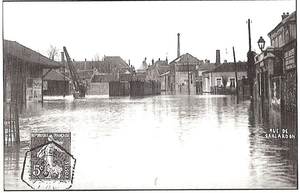
La gare de Melun-Ville, la grue et les rames sous les eaux par la crue de 1910.
Le tramway de Verneuil-l'Étang à Melun, aussi appelé tacot de Verneuil ou tramway de Verneuil, est une des lignes de chemin de fer secondaire de Seine-et-Marne, exploitée de 1901 à 1950 par la Société générale des chemins de fer économiques, dont elle constitue la première ligne dans le département. Elle reliait Melun à Verneuil-l'Étang. La longueur de la ligne était de 18,390 km accomplis en une heure sur une voie d'un mètre de large. Elle connaît une hausse de fréquentation jusqu'en 1914, la guerre désorganisant ensuite son trafic. Entre les deux guerres, l'autobus la concurrence pour le trafic de voyageurs. La ligne voit alors sa rentabilité décliner, et n'est à terme utilisée que par l'industrie sucrière, avant sa fermeture et son démantèlement.